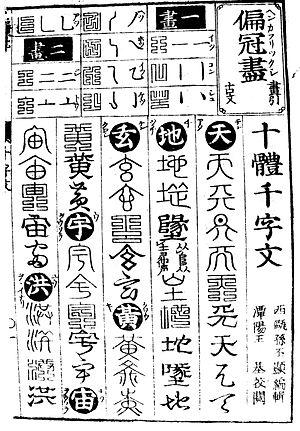
Page du Classique des Mille Caractères, organisé en répertoire des styles de caractères. Les caractères du poème sont dans les cercles noirs, suivis de neuf tracés en style archaïque, décoratif, scribe et cursif. Ouvrage japonais de 1756. Caractères étudiés (en colonnes, de droite vers gauche)
Les styles des sinogrammes chinois sont l'ensemble des styles graphiques pouvant être utilisés pour transcrire les sinogrammes. Lorsque la transcription est pratiquée traditionnellement, elle se fait au pinceau, l'on parle de calligraphie chinoise. Ces styles sont intrinsèquement liés à l'histoire de l'écriture chinoise et composés de plusieurs grands styles calligraphiques principaux, ayant chacun des variantes plus ou moins fines. Il existe ensuite des styles mécaniques, et depuis plus récemment des styles infographiques.